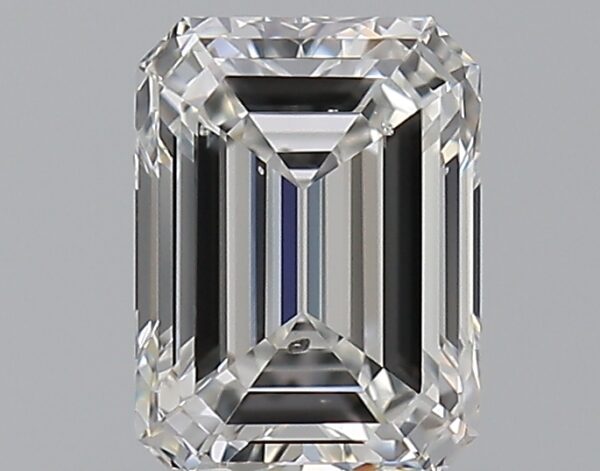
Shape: emerald
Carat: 1.01
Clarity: SI1
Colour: F
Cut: EX
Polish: EX
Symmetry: EX
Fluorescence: F
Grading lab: GIA
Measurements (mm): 6.55 x 4.83 x 3.29